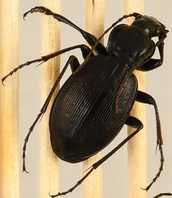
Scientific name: Carabus goryi
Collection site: Mountain Lake Biological Station NEON (MLBS), plot MLBS_009